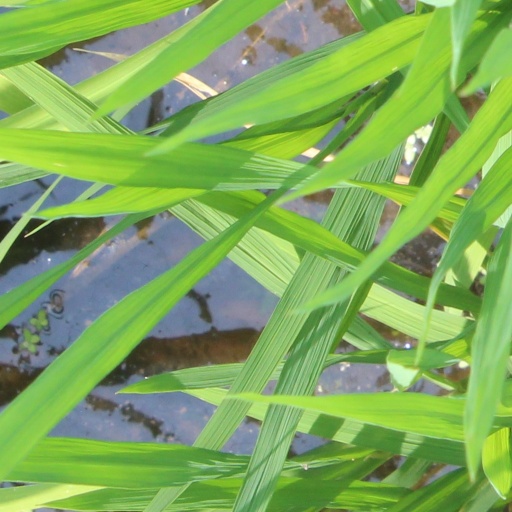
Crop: rice